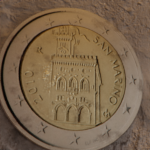
Coin value: 2euro
Country: sm
Edition: 2010